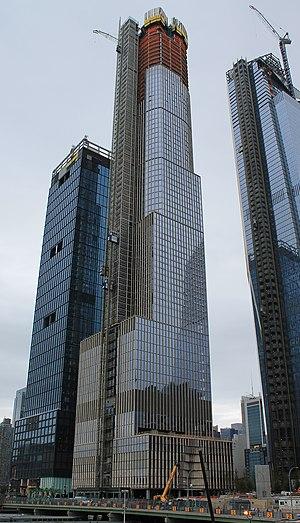
Le 35 Hudson Yards est un gratte-ciel actuellement en construction à New York aux États-Unis. Son achèvement est prévu pour 2019 ; il atteindra alors une hauteur proche de 307 mètres.